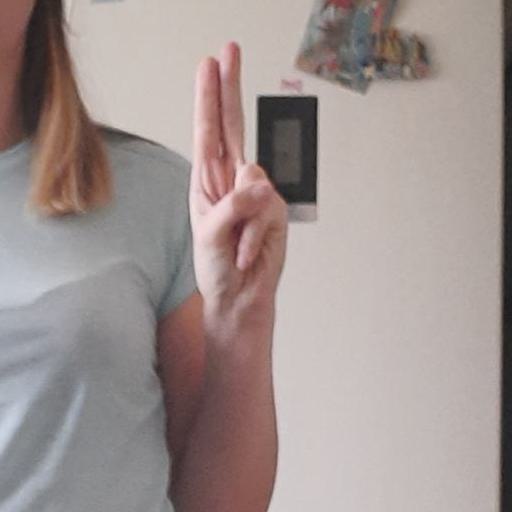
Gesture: two_up